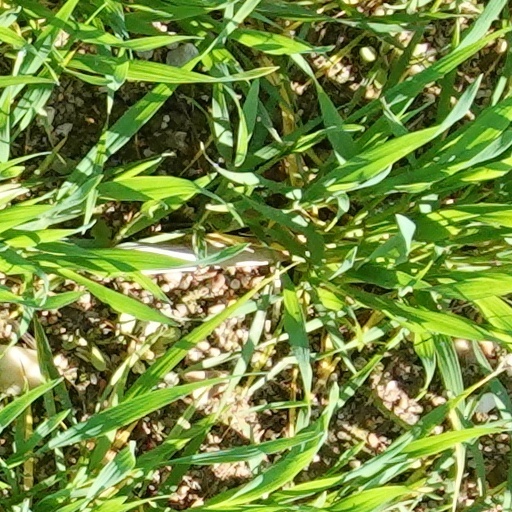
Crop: wheat